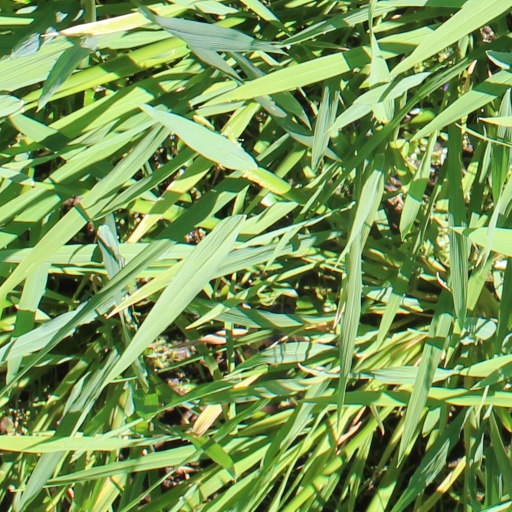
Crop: rice